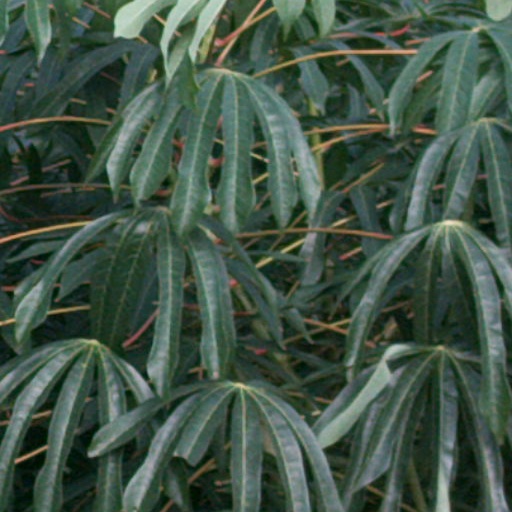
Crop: cassava